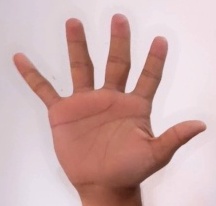
ASL sign: 5